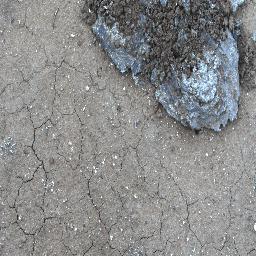
Label: negative